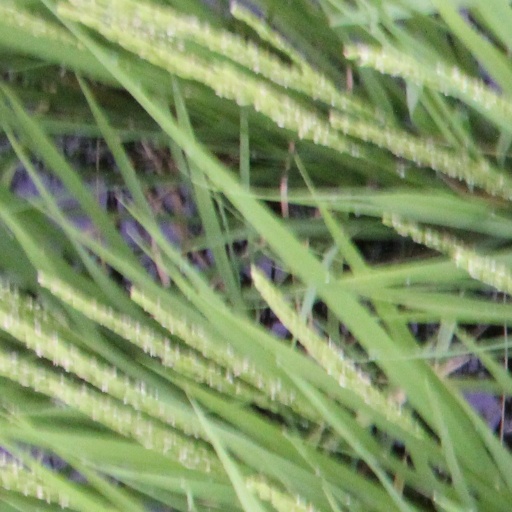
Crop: rice